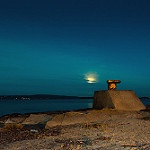
Label: sea